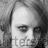
Emotion: sad